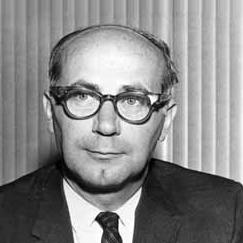
Age: 50